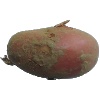
Label: red_potato